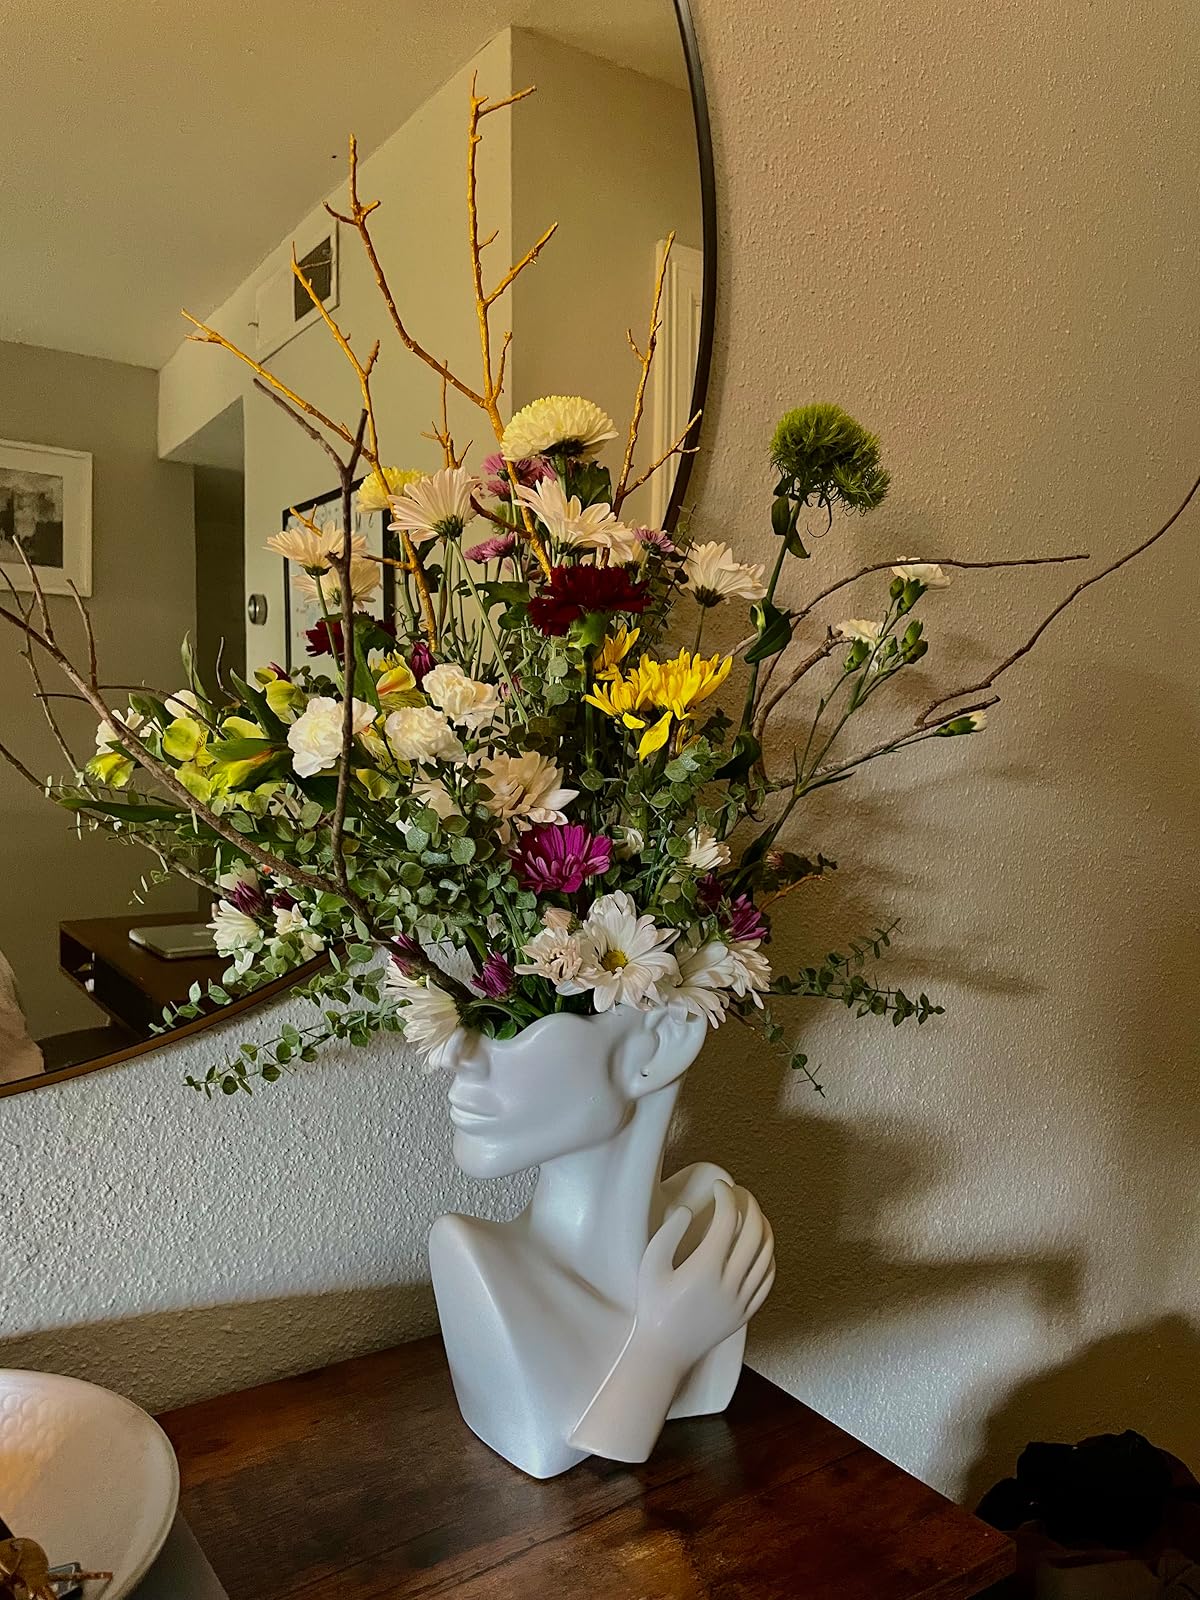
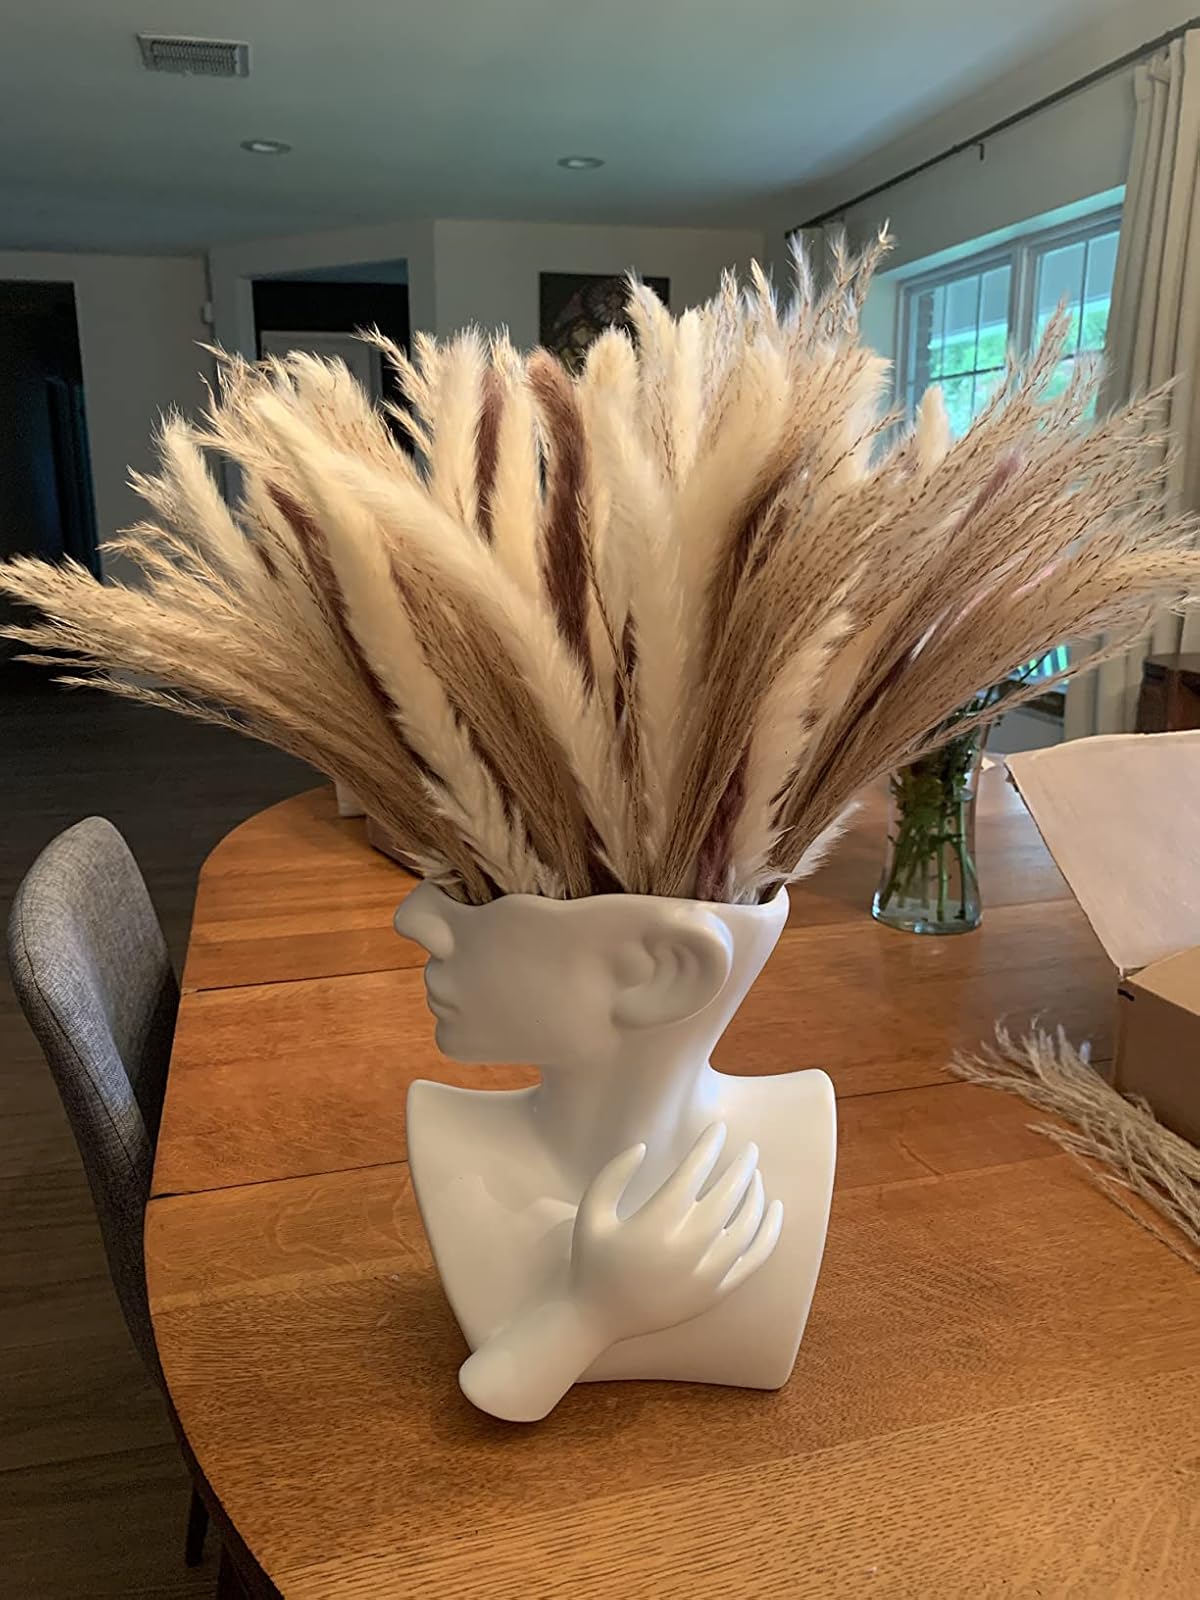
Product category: vase
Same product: yes